MG 08

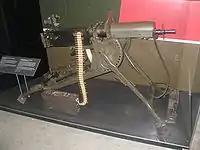
An MG 08 at the Canadian War Museum

Later, the MG 08's receiver would be lightened by being "stepped down" at its upper-rear and lower-forward corners as the more refined and lighter weight LMG 08/15 version was developed, using the same airframe mounting geometry as the earlier ordnance to allow interchangeability between the earlier lMG 08 and later LMG 08/15 models, with the still well-perforated cooling jacket reduced to a 92.5 mm diameter. Spandau Arsenal began producing the LMG08/15 in May 1916. The LMG 08/15 was introduced in 1917.